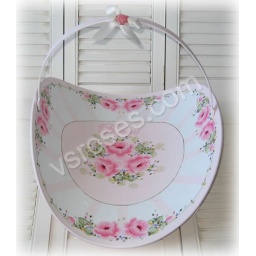
hp roses towel hanger by vsroses